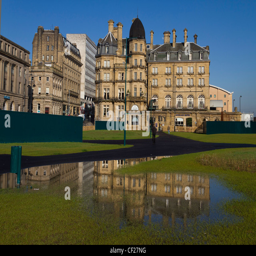
a city is a-bedroom - star hotel